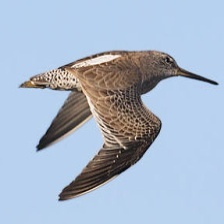
Species: SHORT BILLED DOWITCHER
Scientific name: LIMNODROMUS GRISEUS